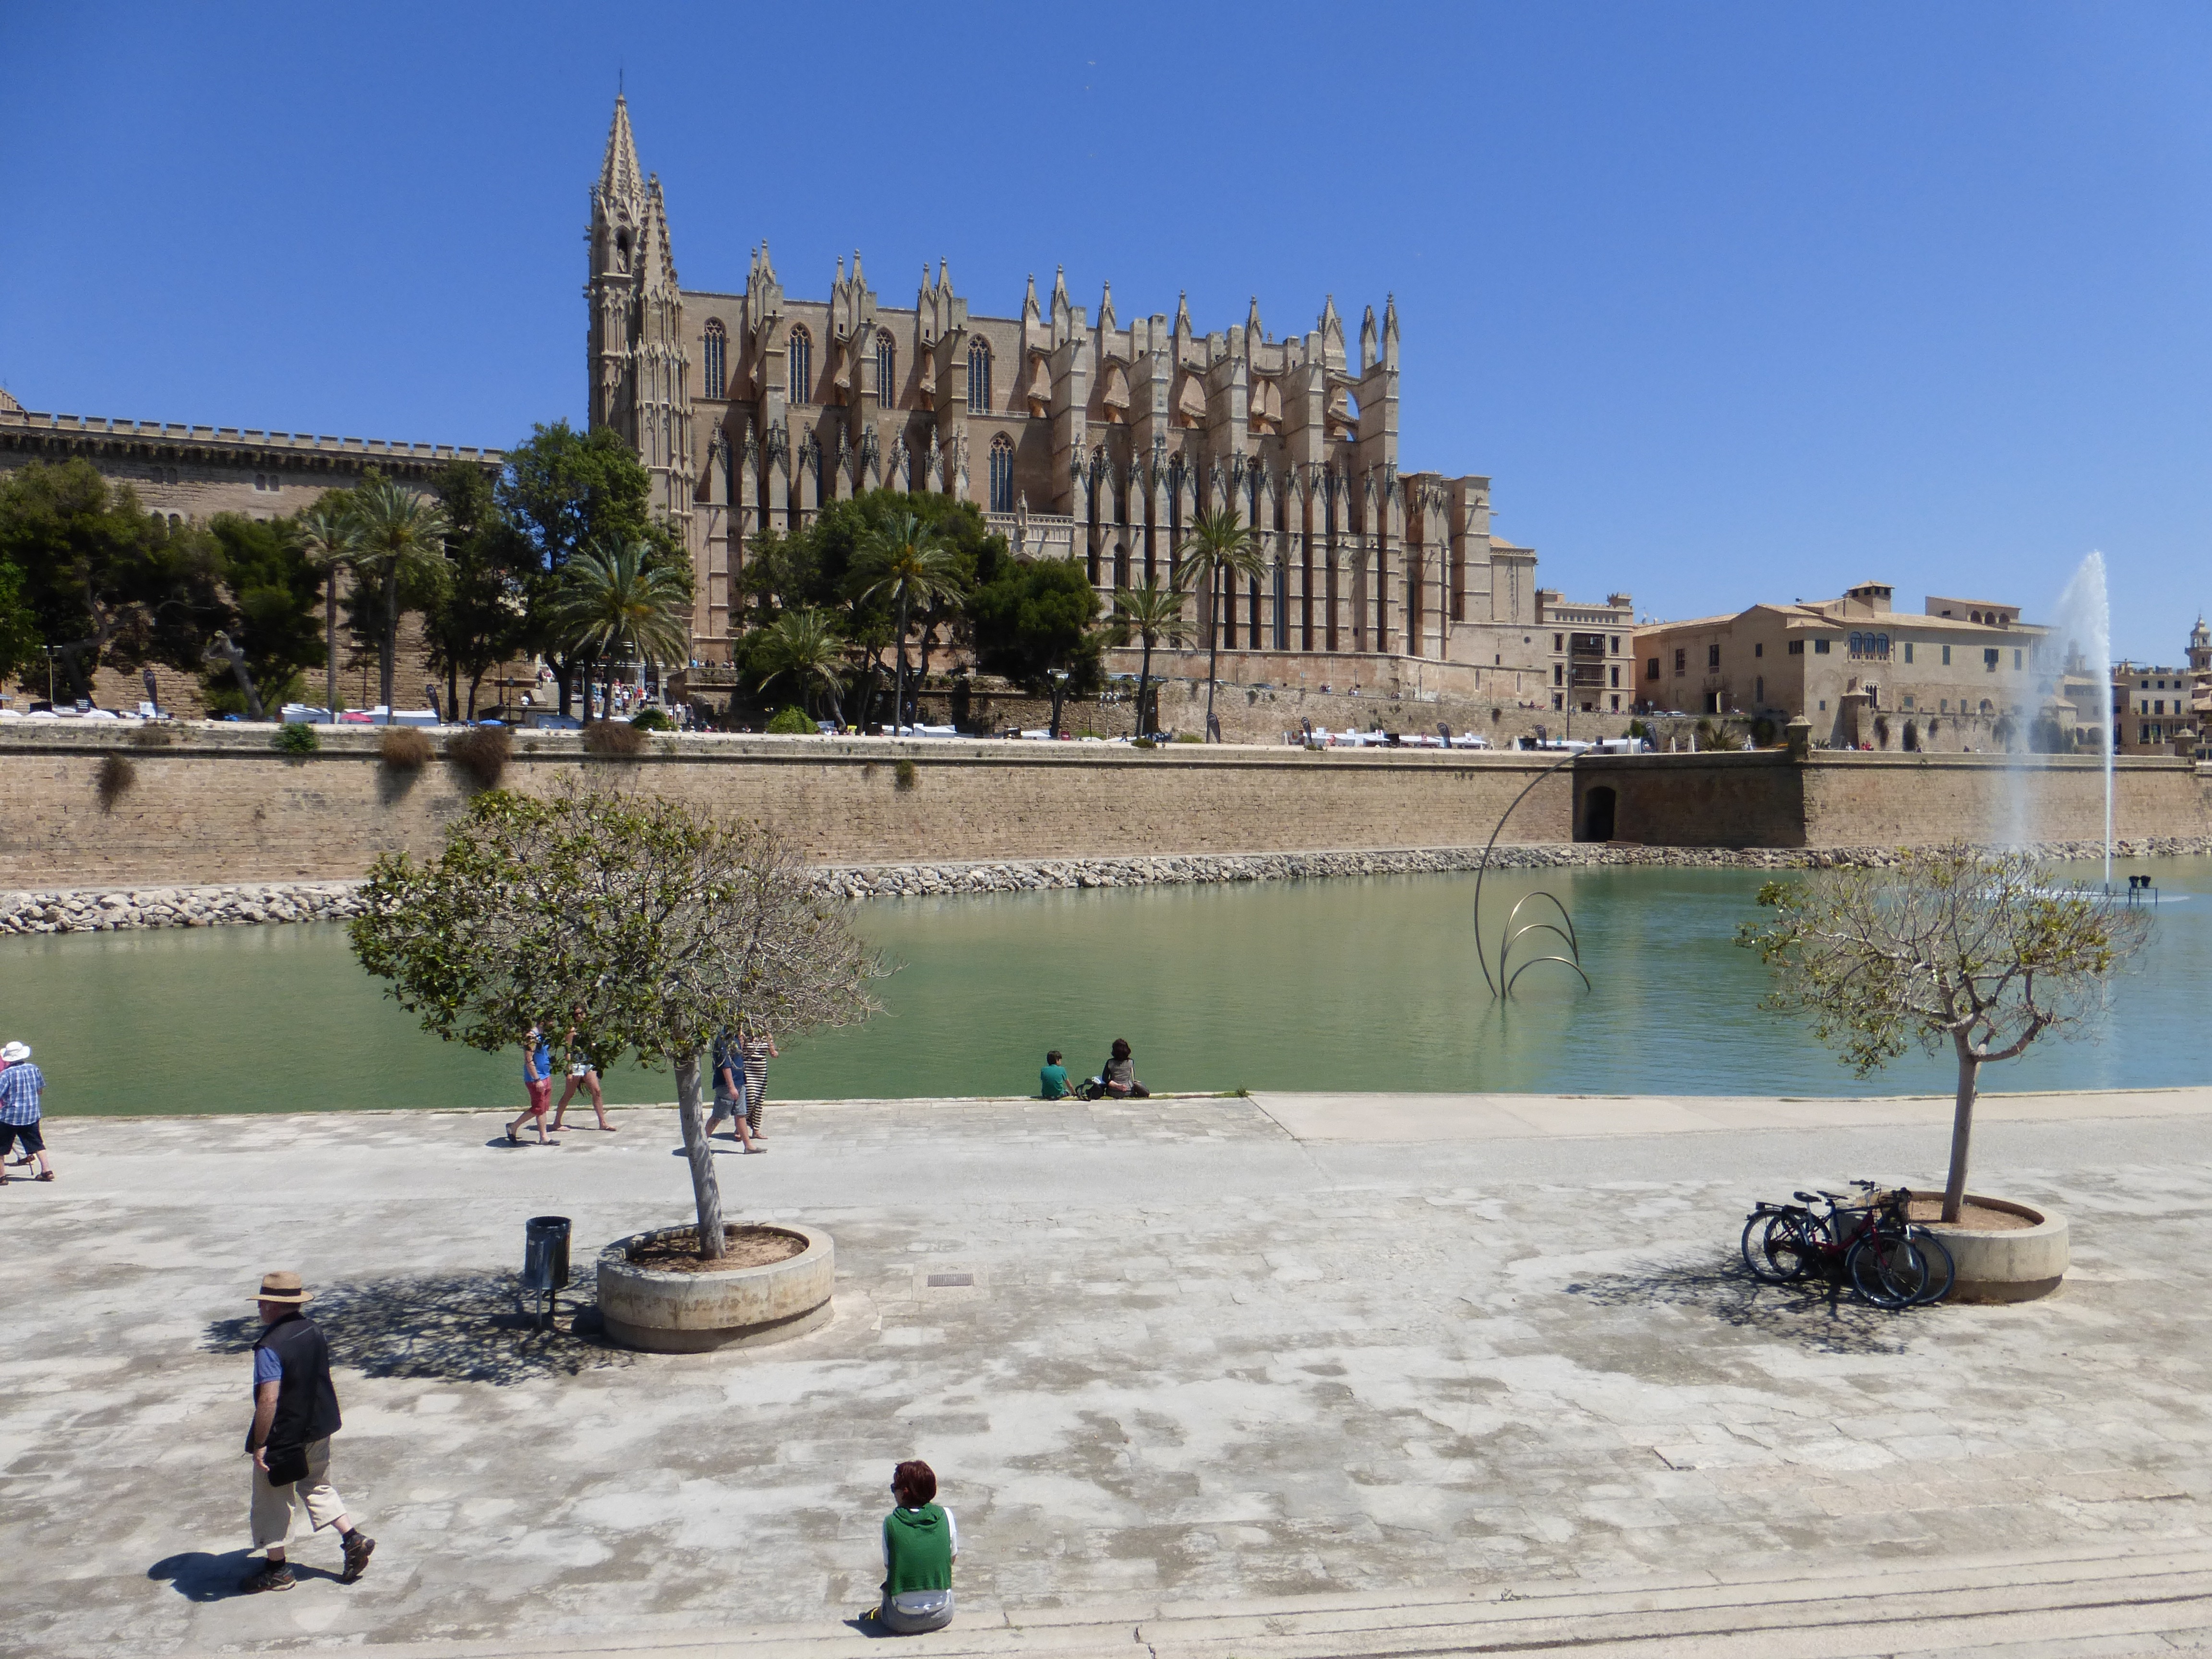
sea, water, palace, city, vacation, travel, plaza, cathedral, tourism, mallorca, town square, palma, palma de mallorca